The Tenant (1976 film)

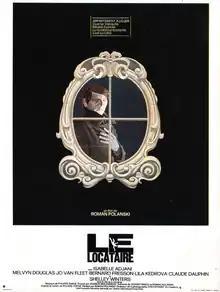
Theatrical release poster

The Tenant is a 1976 French psychological horror thriller film directed by Roman Polanski from a screenplay he co-wrote with Gérard Brach, based on the 1964 novel of the same name by Roland Topor. The film stars Polanski, Isabelle Adjani, Melvyn Douglas, Jo Van Fleet, Bernard Fresson, Lila Kedrova, Claude Dauphin and Shelley Winters. It is the final installment in Polanski's "Apartment Trilogy", following "Repulsion" (1965) and "Rosemary's Baby" (1968), it was Polanski's last film before being accused of sexual assault in 1977, and then leaving the United States.